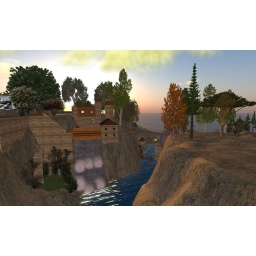
Doubling back - the water wheel and another rope bridge over the river from Lake Gnoma.